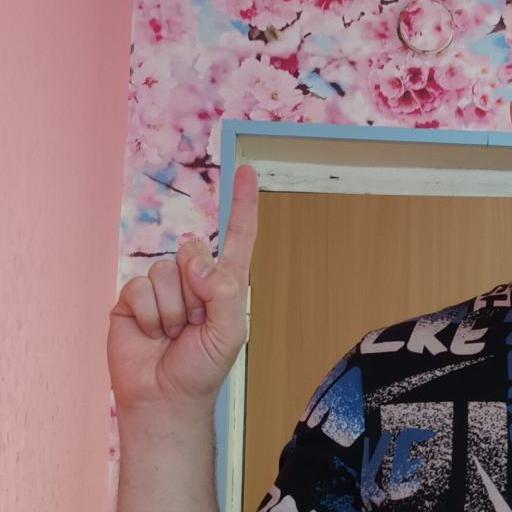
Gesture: one